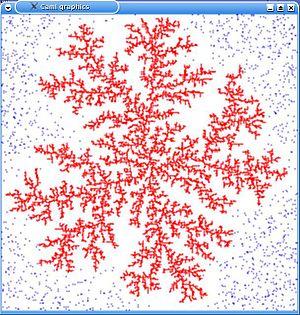
Cette image est une capture d'écran d'une dendrite crée selon le modèle de Witt et Sander. L'implémentation a été faite en CAML, par votre dévoué serviteur.
Le terme de dendrite s'applique à un certain type de croissance fractale, de par leur ressemblance aux dendrites biologiques